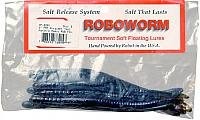
Item Name: Roboworm SF-829Y Fat Straight
Bullet Point: Roboworm 6" FAT Straight Tail Aaron's Magic Red Flake
Product Description: DescriptionAll Roboworm worms feature the exclusive "Salt Release System". Most worms only have salt on the outside, which allows the salt to dissipate quickly. Roboworm embeds salt deeply into the head of the worm as it is being poured. This means you have up to 30 minutes before salt has finished dissolving from the worm.Features Model: SF-829Y Length: 6" Color: Aaron' Magic Red Flake Pieces per Pack: 8
Value: nan
Unit: None

Price: 12.89